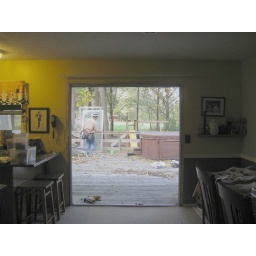
notice the nice gentleman setting the glass panels against the deck railing. Look closely and you can see the frame of the door